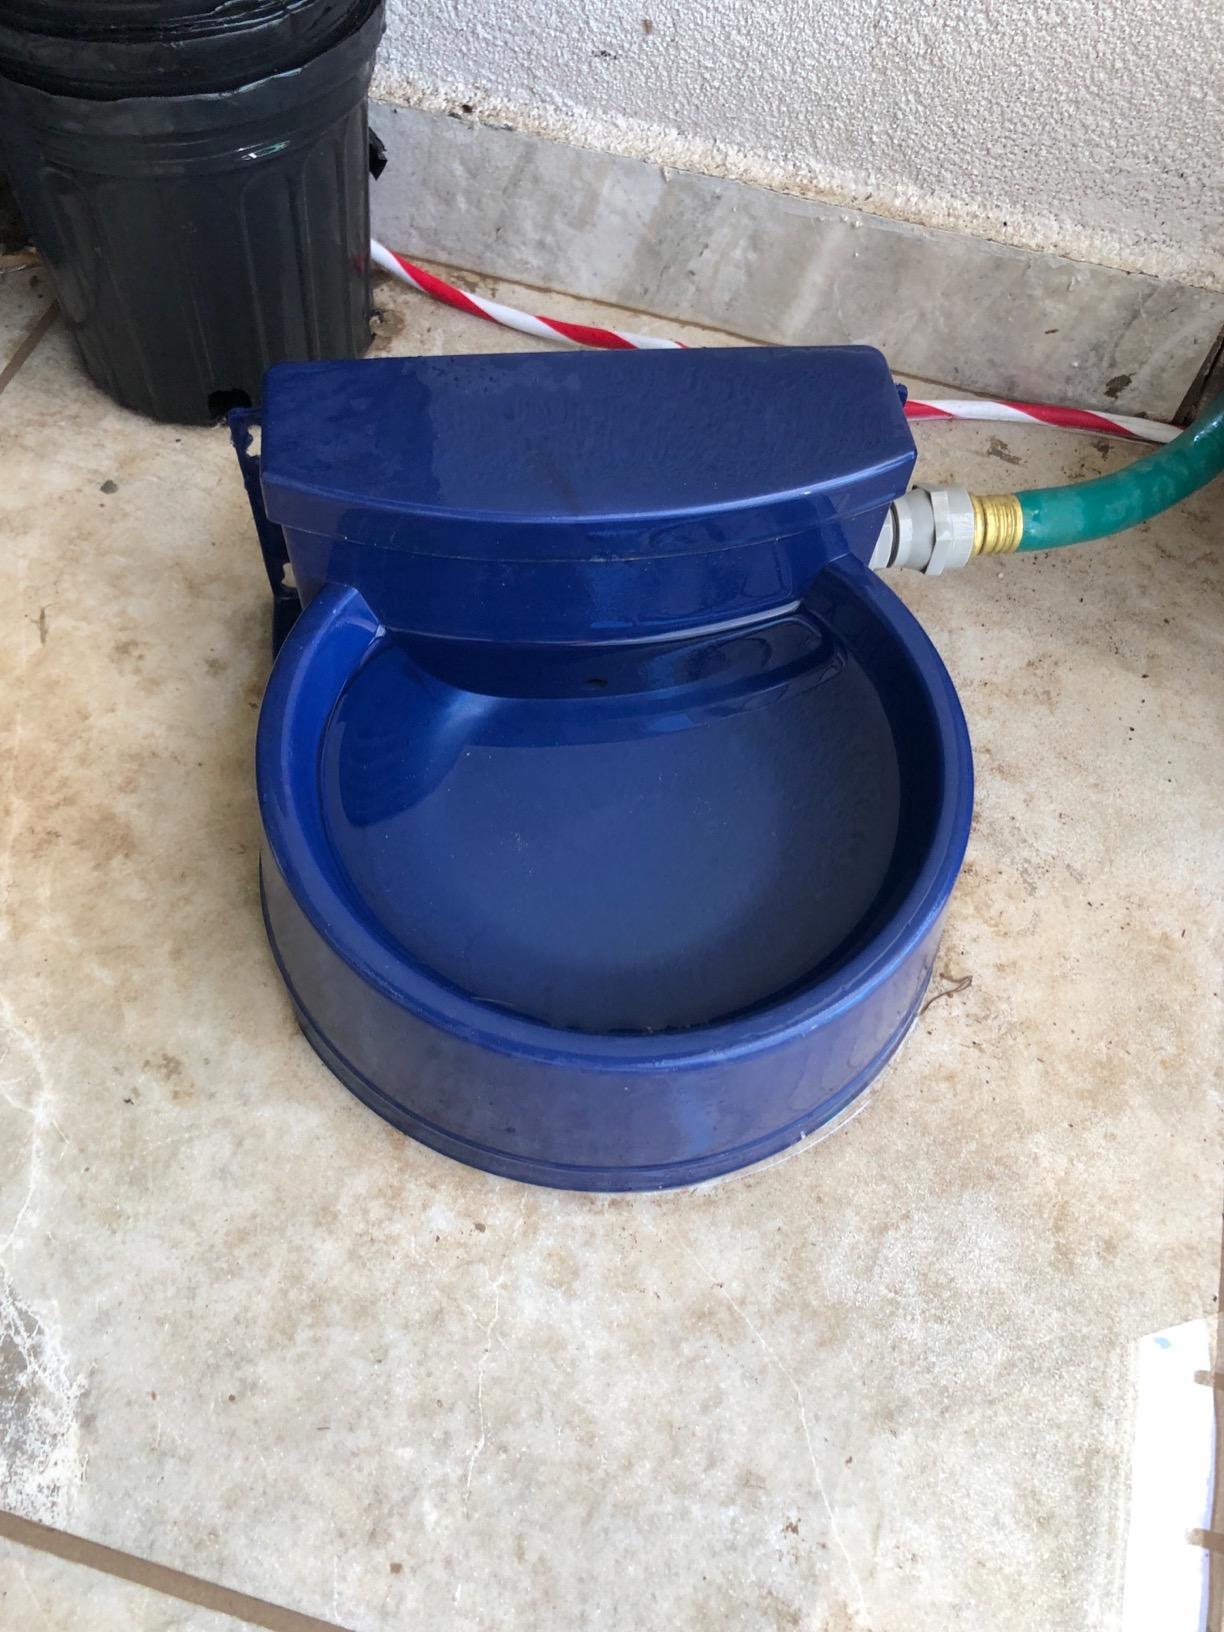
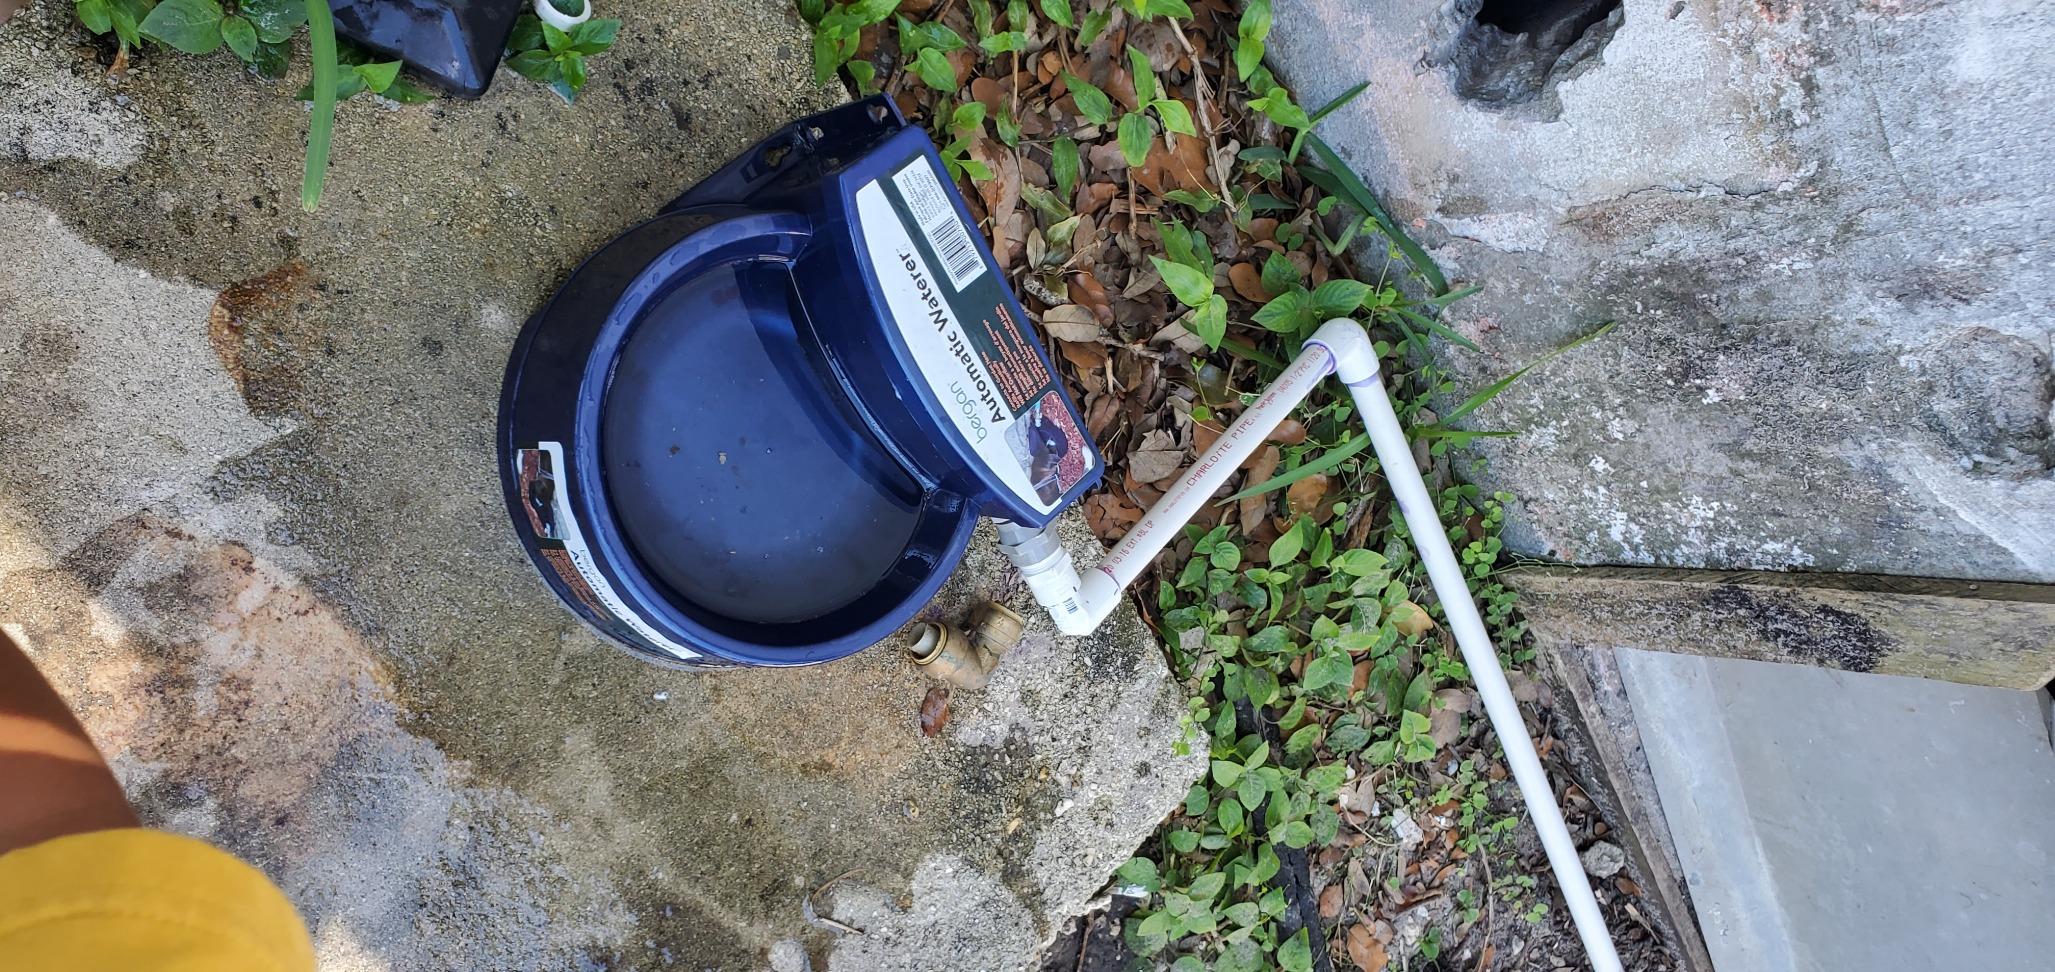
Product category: items_bowl
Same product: yes